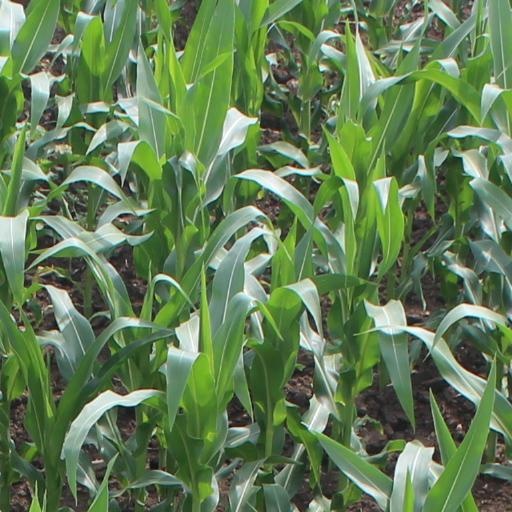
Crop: maize; corn